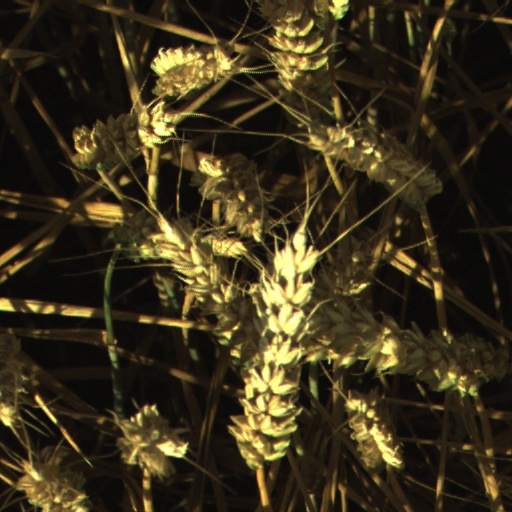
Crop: wheat